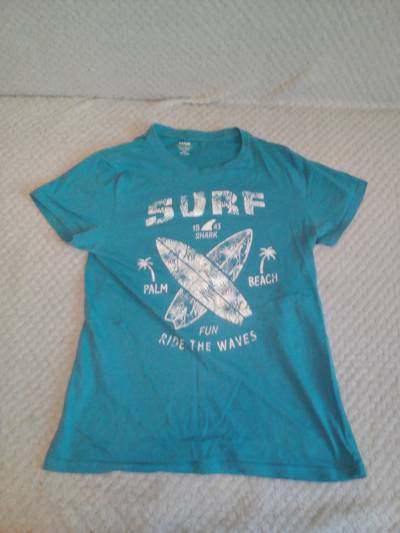
Waste category: clothes